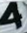
Number: 4